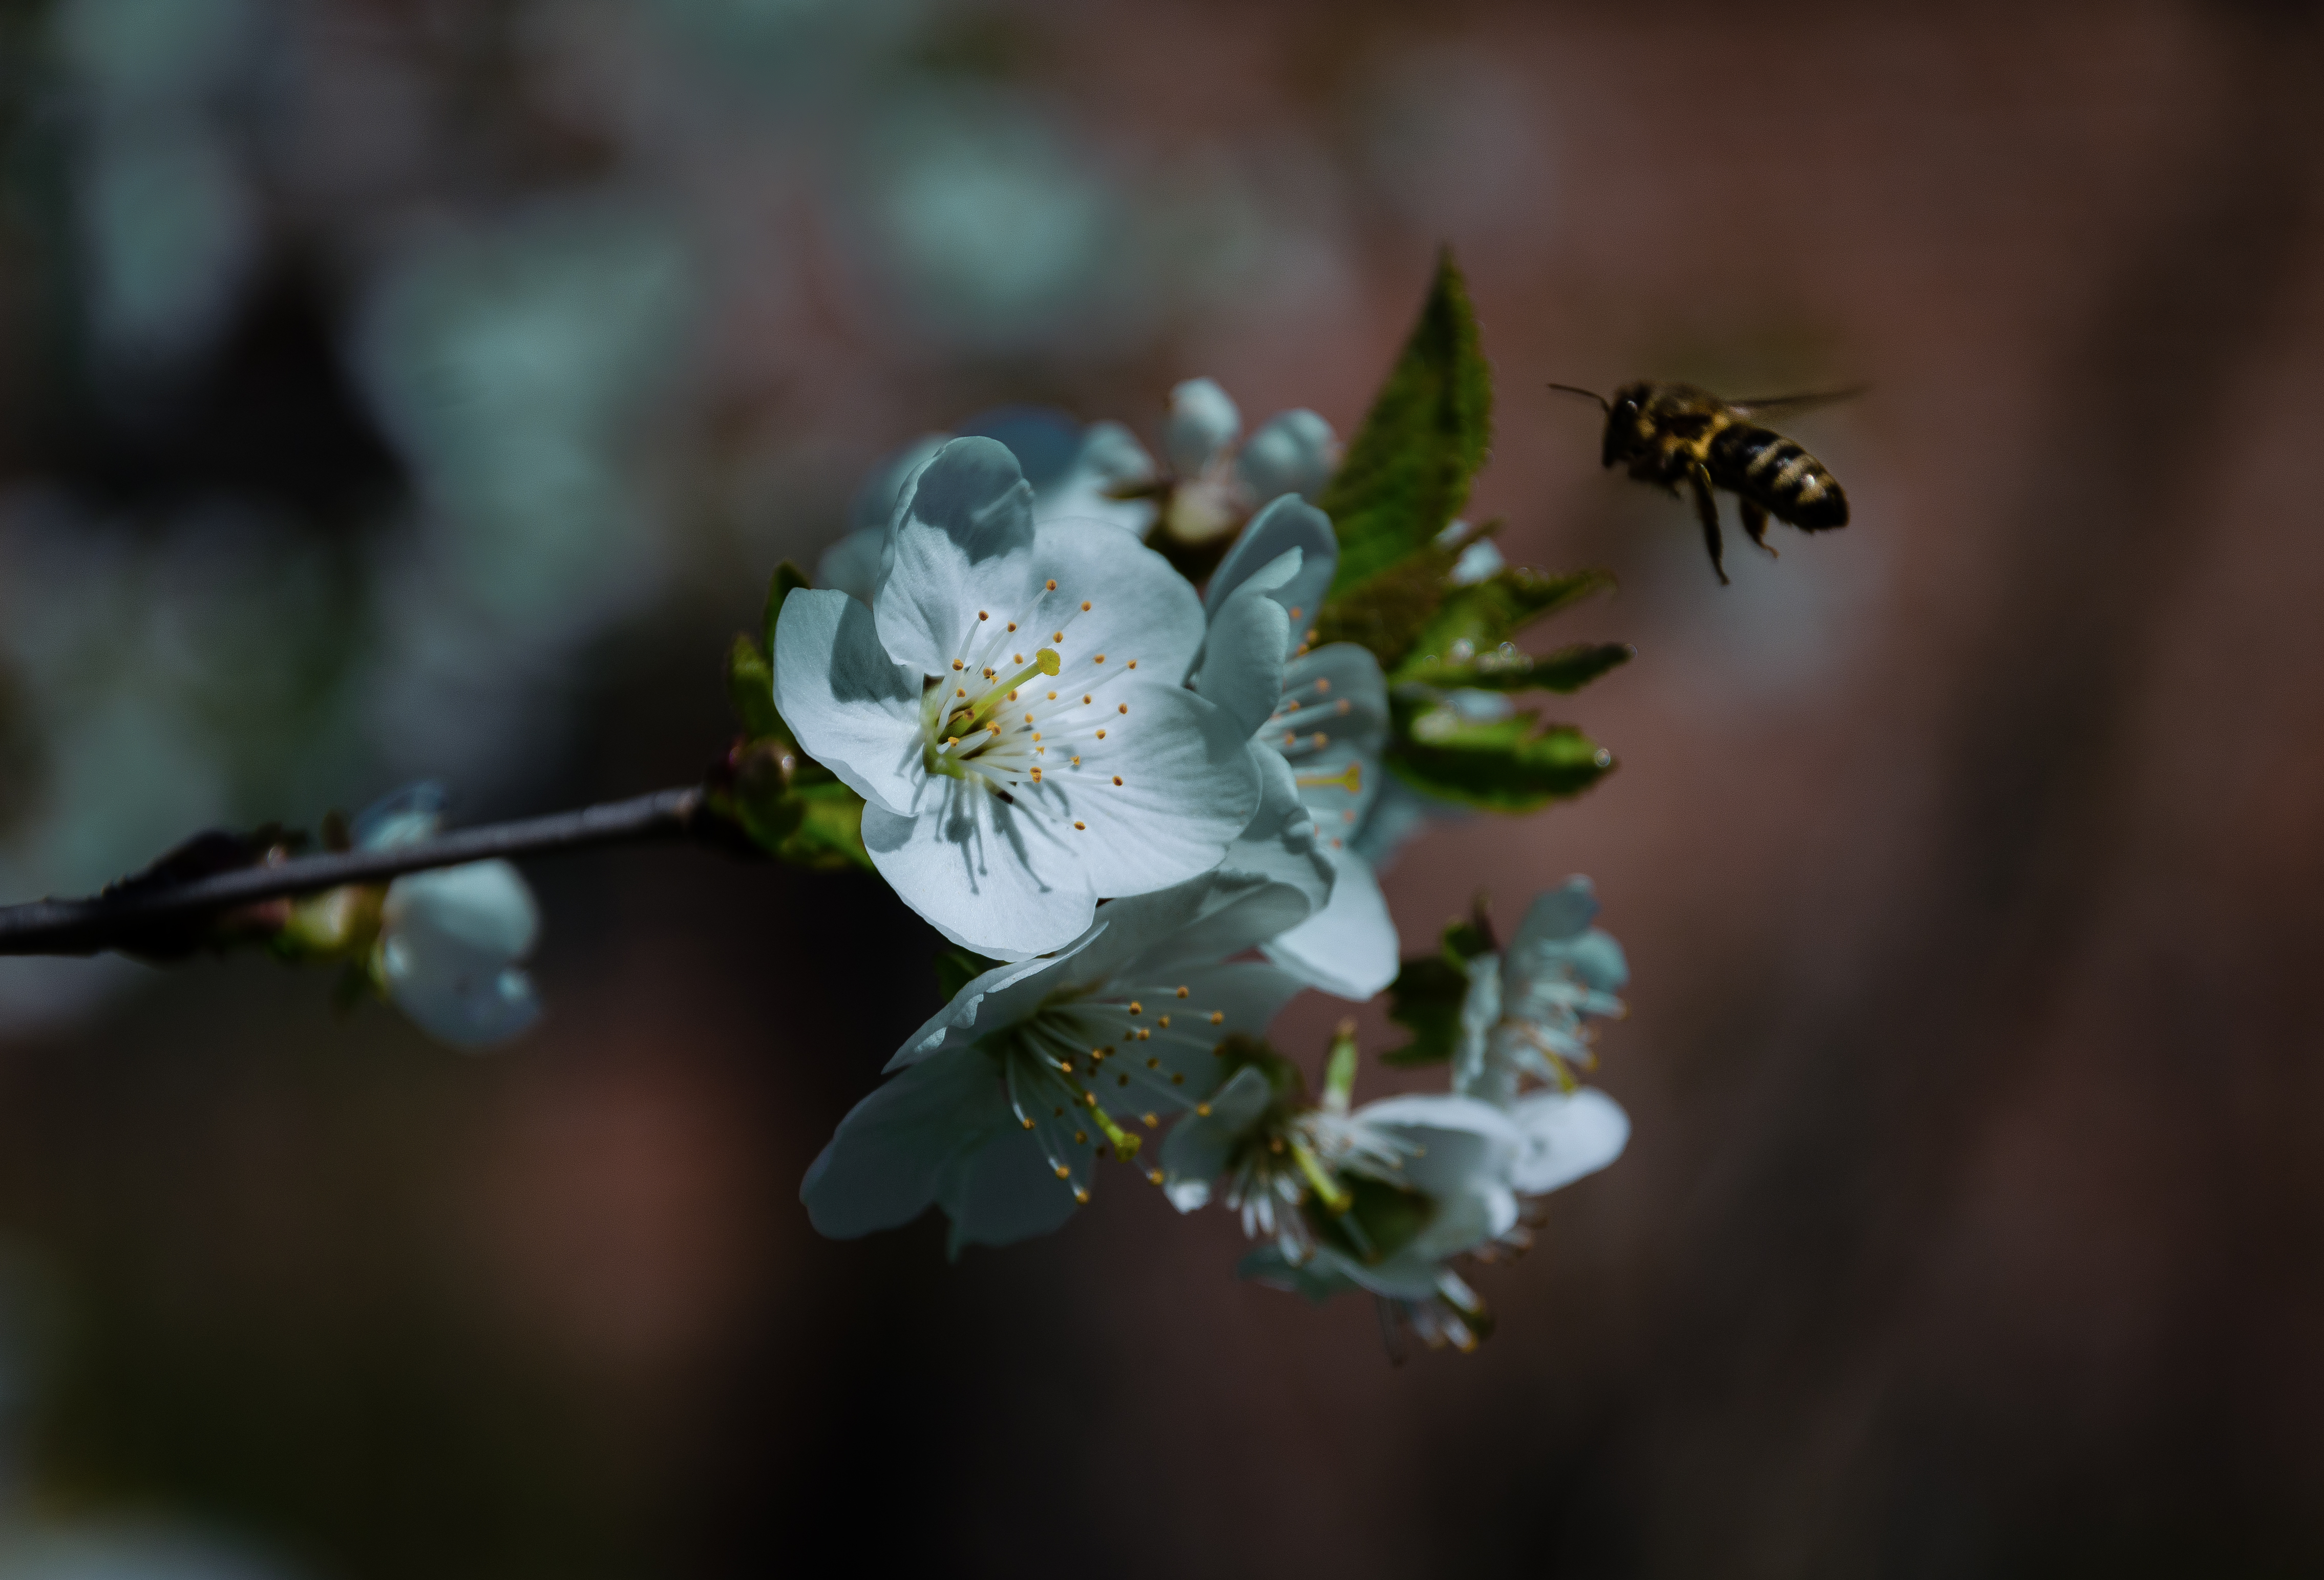
flower, bee, fly, nectar, animal, flowers, spring, nature, wasp, flying, bumble bee, macro, honey, summer, plant, garden, bumblebee, yellow, pollinator, insect, petal, arthropod, twig, tree, flowering plant, blossom, close up, macro photography, membrane winged insect, pollen, pest, honeybee, plant stem, bramble, cherry blossom, wildflower, subshrub, invertebrate, Pedicel, prunus, malus, caper family, cinquefoil